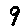
Label: 9